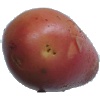
Label: Potato Red Washed 1